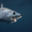
Label: shark